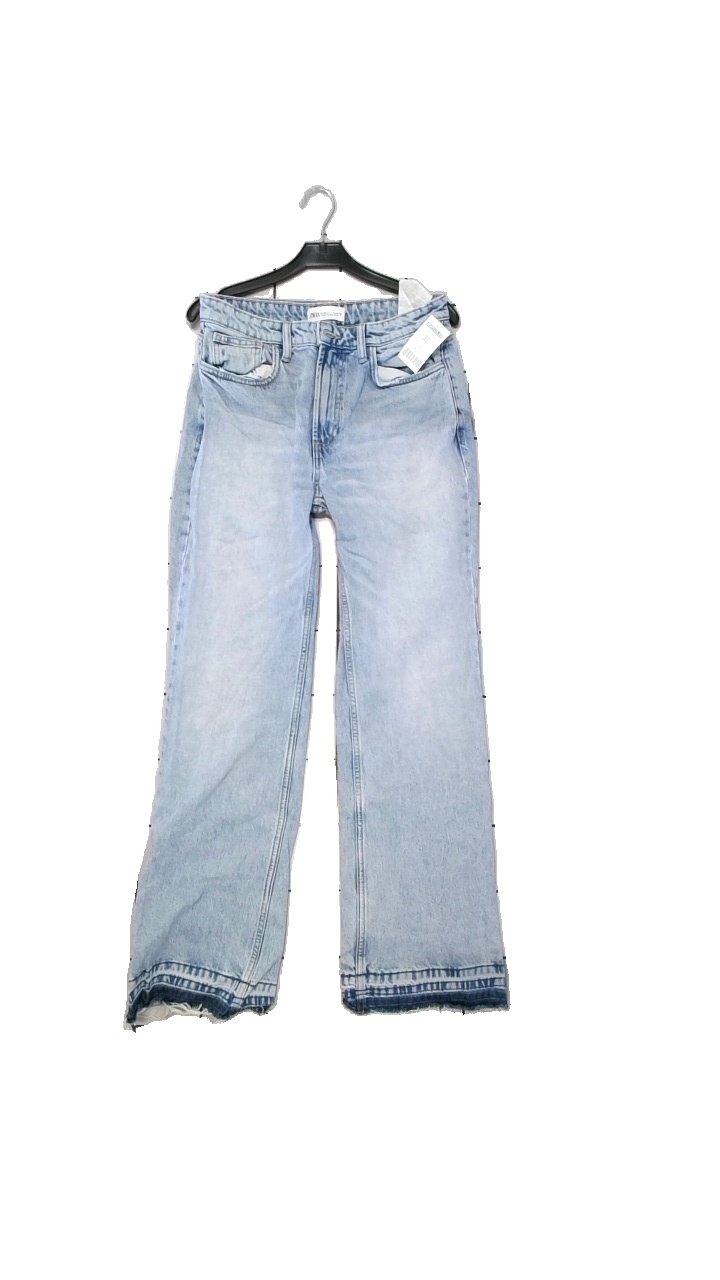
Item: Jeans (Ladies)
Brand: Zara
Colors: Blue
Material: -
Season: Spring
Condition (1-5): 3
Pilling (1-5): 3
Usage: Reuse
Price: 100-150